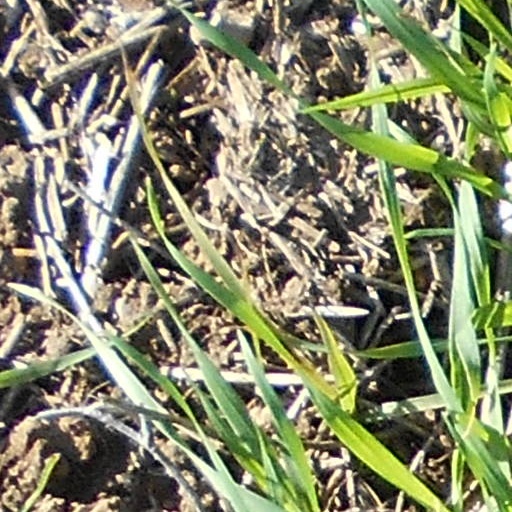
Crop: wheat